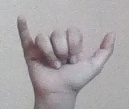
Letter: ya